John Owen (Royalist)

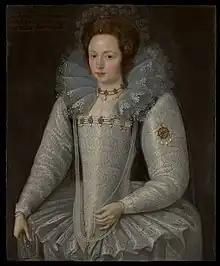
Portrait of Ellen Maurice by Marcus Gheeraerts the Younger, 1597.

Owen was born around 1600 in the commote of Eifionydd in north-west Wales. He was the eldest son of John Owen of Bodsilin, Anglesey (d.1613), secretary to Francis Walsingham. His mother, Elin Maurice, was the daughter of William Wynn Maurice of Clenennau and the granddaughter and heiress of the politician Sir William Maurice of Clenennau. After the elder John Owen's death, she remarried to Sir Francis Eure, a justice of the circuit court of North Wales.